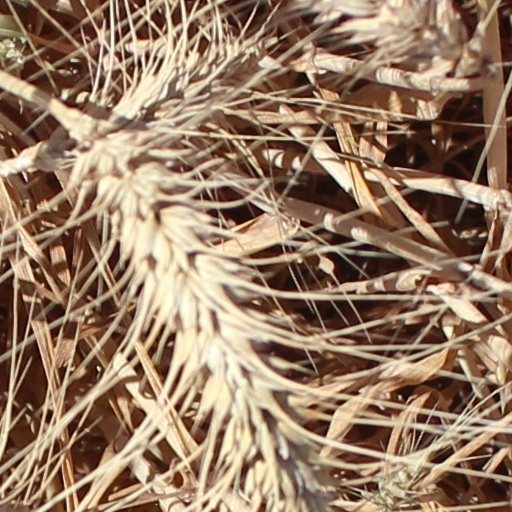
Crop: wheat